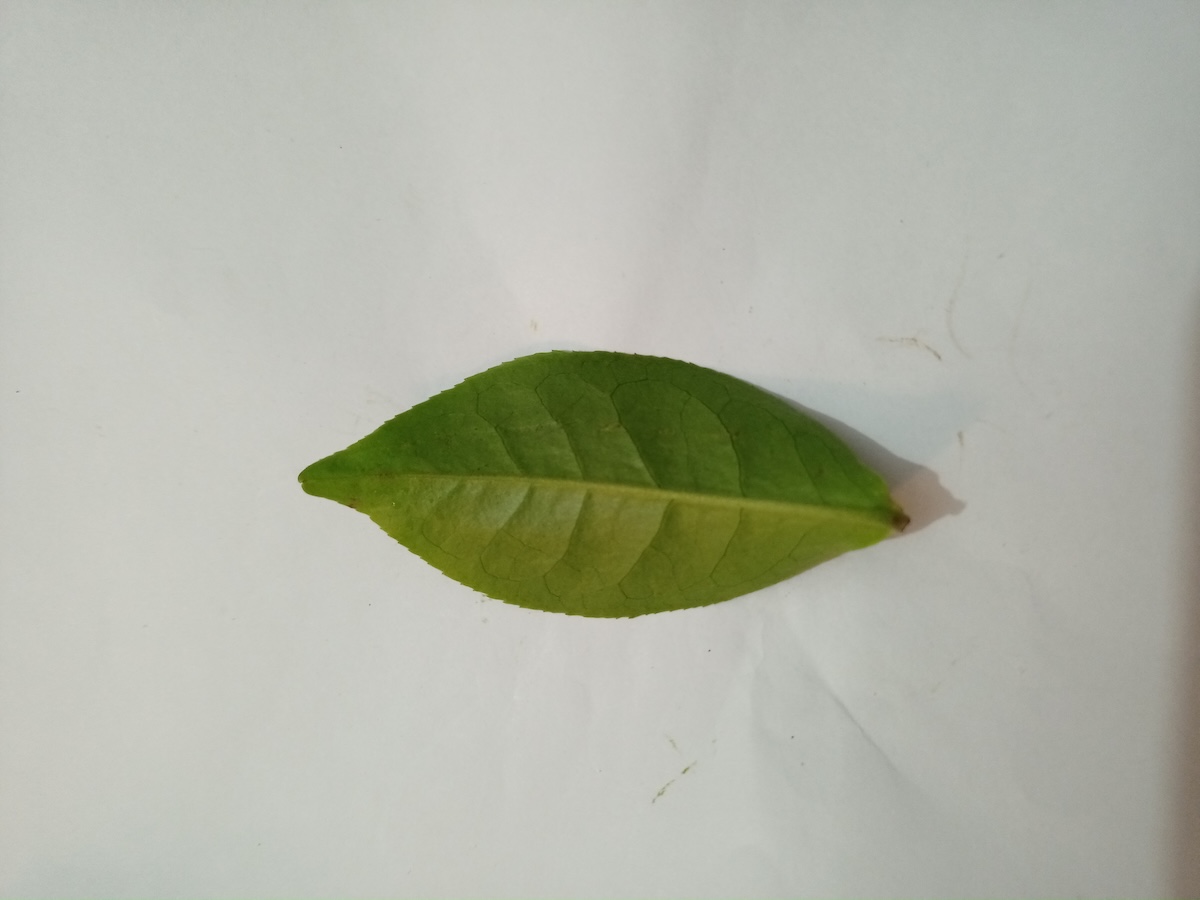
Label: Healthy leaf